Third Temple

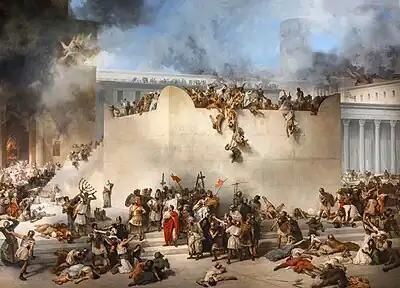
Destruction of the Temple of Jerusalem, by Francesco Hayez

Orthodox Judaism believes in the rebuilding of a Third Temple and the resumption of korban (sacrifices), although there is disagreement about how rebuilding should take place. Orthodox scholars and rabbinic authorities generally believe that rebuilding should occur in the era of the Jewish messiah at the hand of divine providence, although a minority position, following the opinion of Maimonides, holds that Jews should endeavour to rebuild the temple themselves, whenever possible.